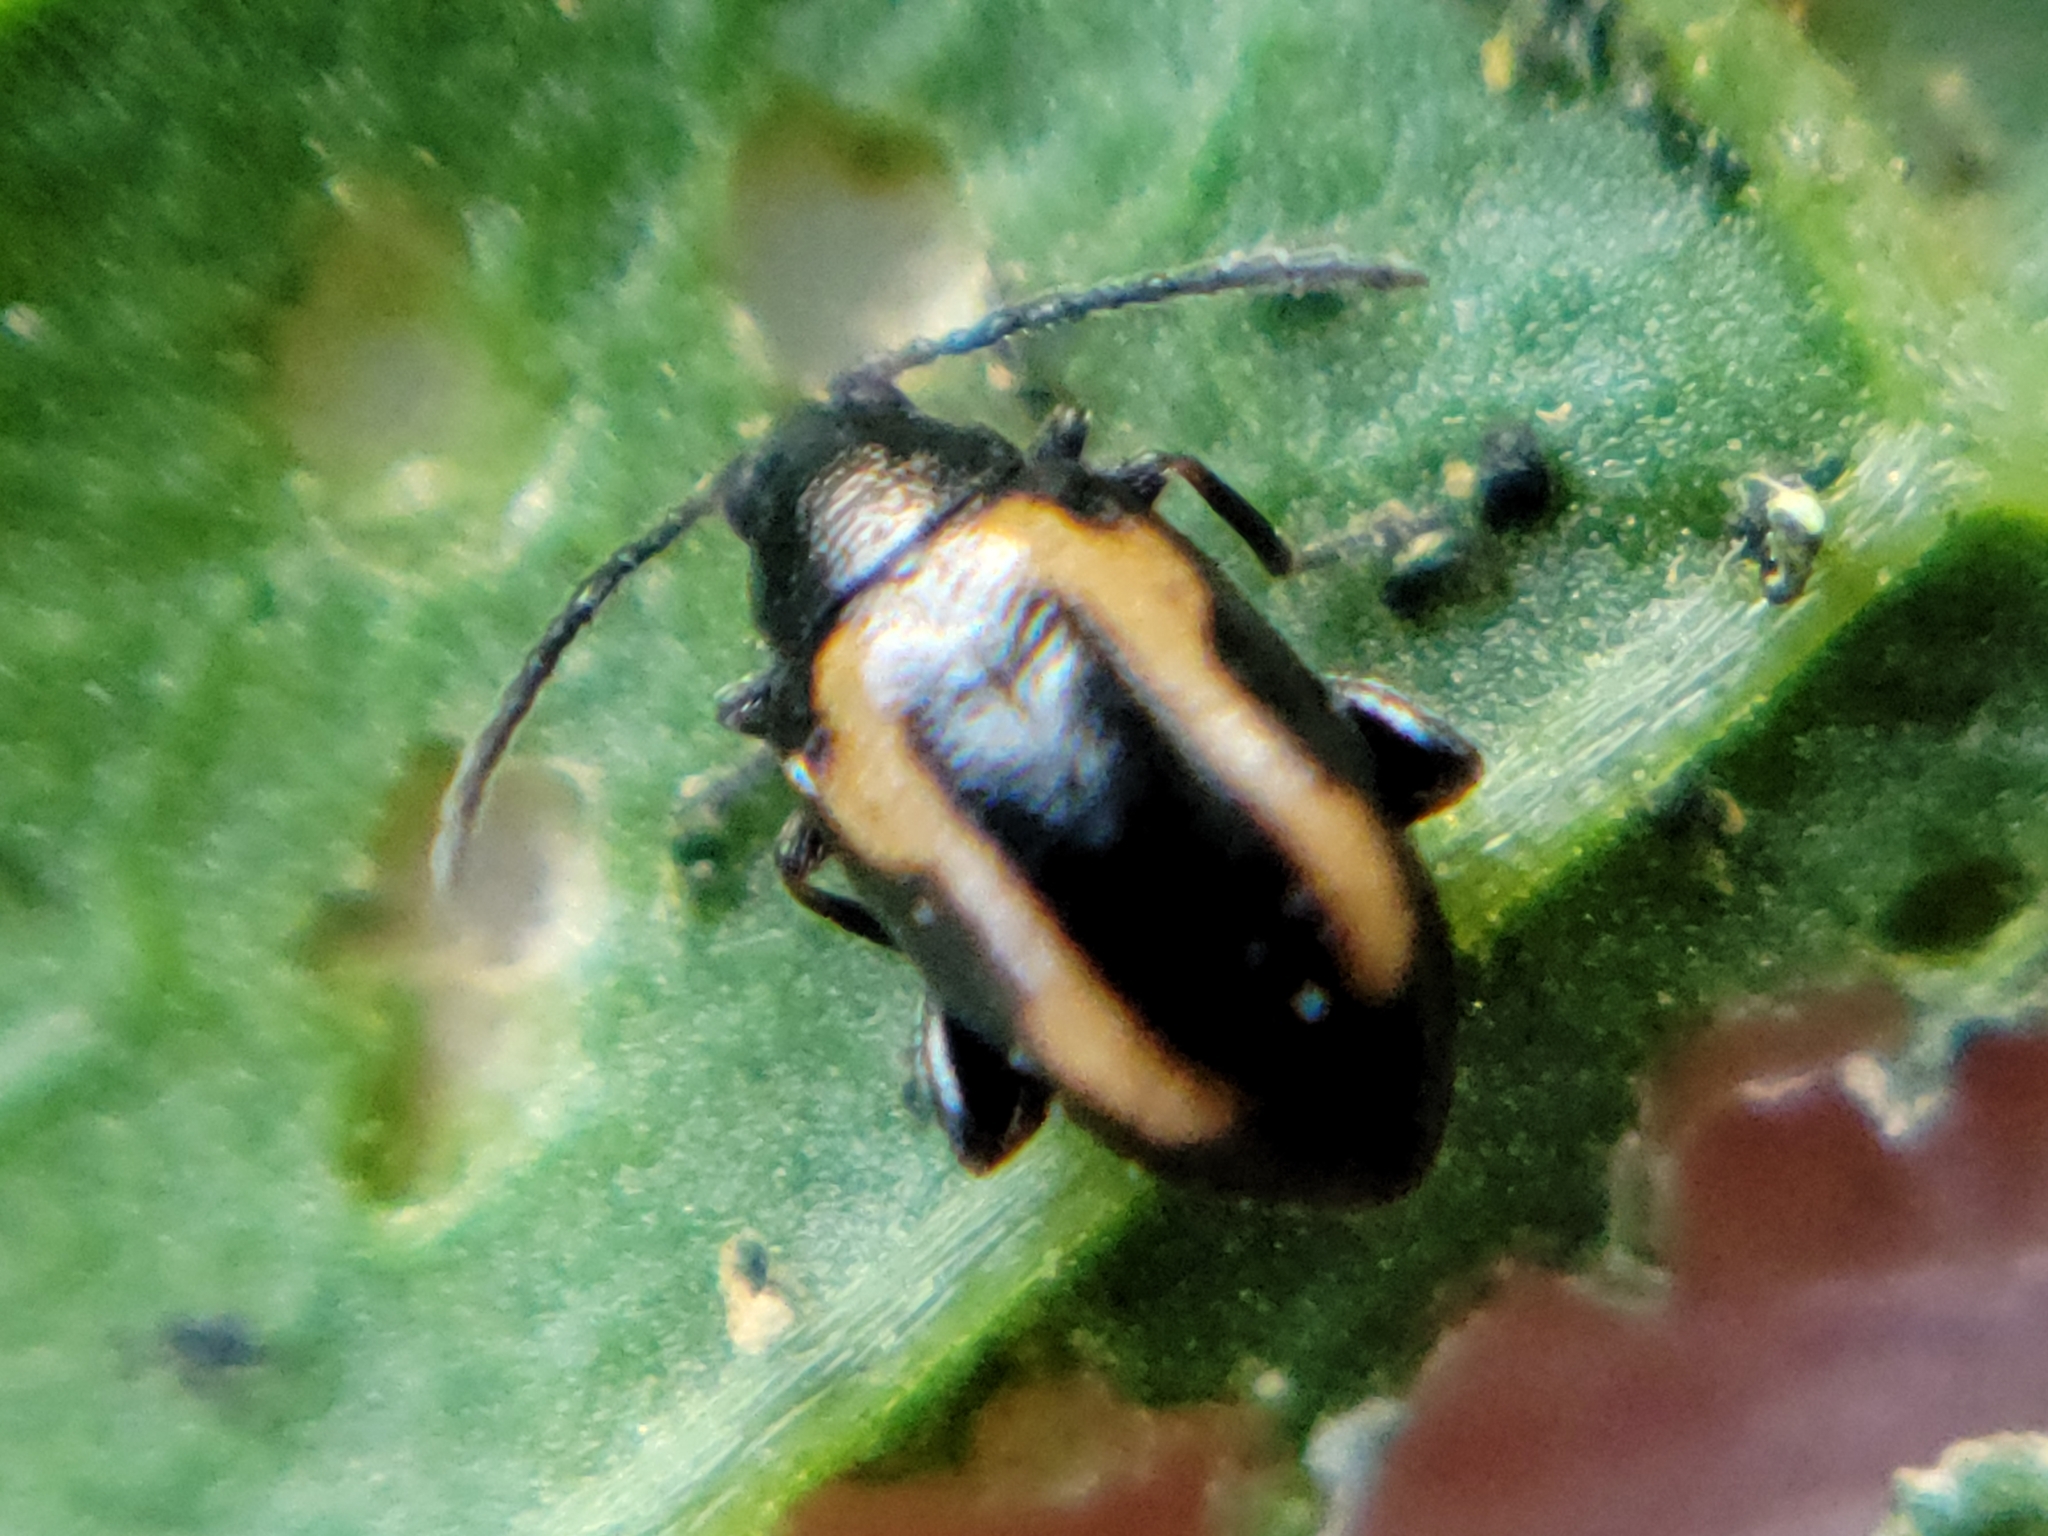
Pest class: striped_flea_beetle